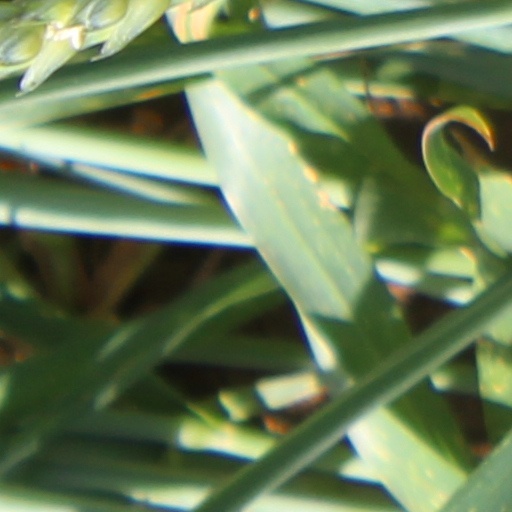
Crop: wheat